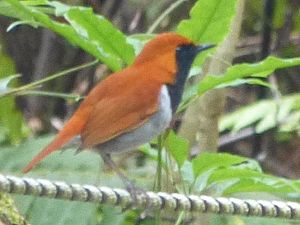
Ryukyurødhals
Ryukyurødhals er en fugleart, der lever på Ryukyuøerne.